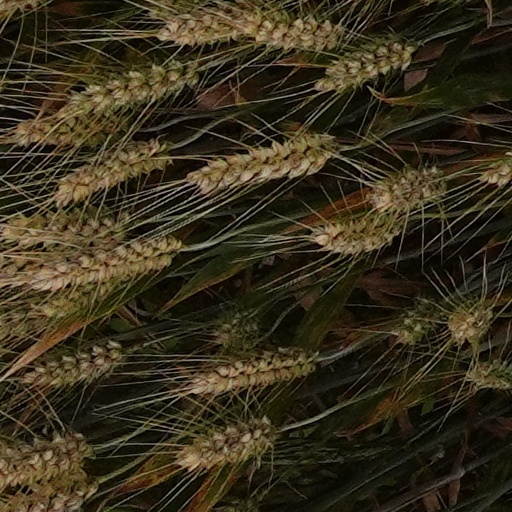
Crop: wheat